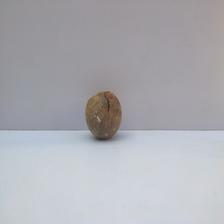
Size: Spoiled